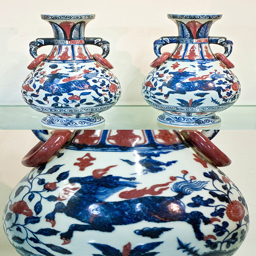
Red white and blue pottery is displayed on a shelf.
a white vase with a painting of a blue animal
Photo and close up detail image of porcelain vase.
There are two vases with drawings on them
Elaborately painted vases, with a horse and flowers.